Nights and Days

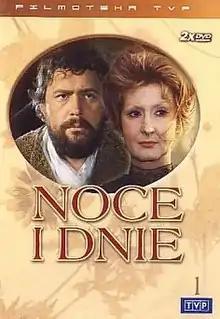

Nights and Days is a 1975 Polish film directed by Jerzy Antczak. This epic family drama was based on Maria Dąbrowska's novel "Noce i dnie", and was described by "The Washington Post" as "Poland's Gone With the Wind". Set in Kalisz and the Kalisz Region in the second half of the 19th century after the failure of the January Uprising in 1863, the film presents a unique portrait of an oppressed society, life in exile, and the confiscation of private property as told through the loves and struggles of the Niechcic family. This sweeping historical epic was the highest-grossing film in Poland's history upon its release and was nominated for an Academy Award for Best Foreign Language Film in 1977. The film score was composed by Waldemar Kazanecki, which includes a Viennese waltz that is frequently played at Polish weddings as the first dance of bride and groom.